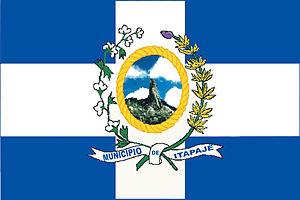
Itapagé est une municipalité brésilienne de l’État du Ceará. En 2010, elle compte 48 366 habitants.